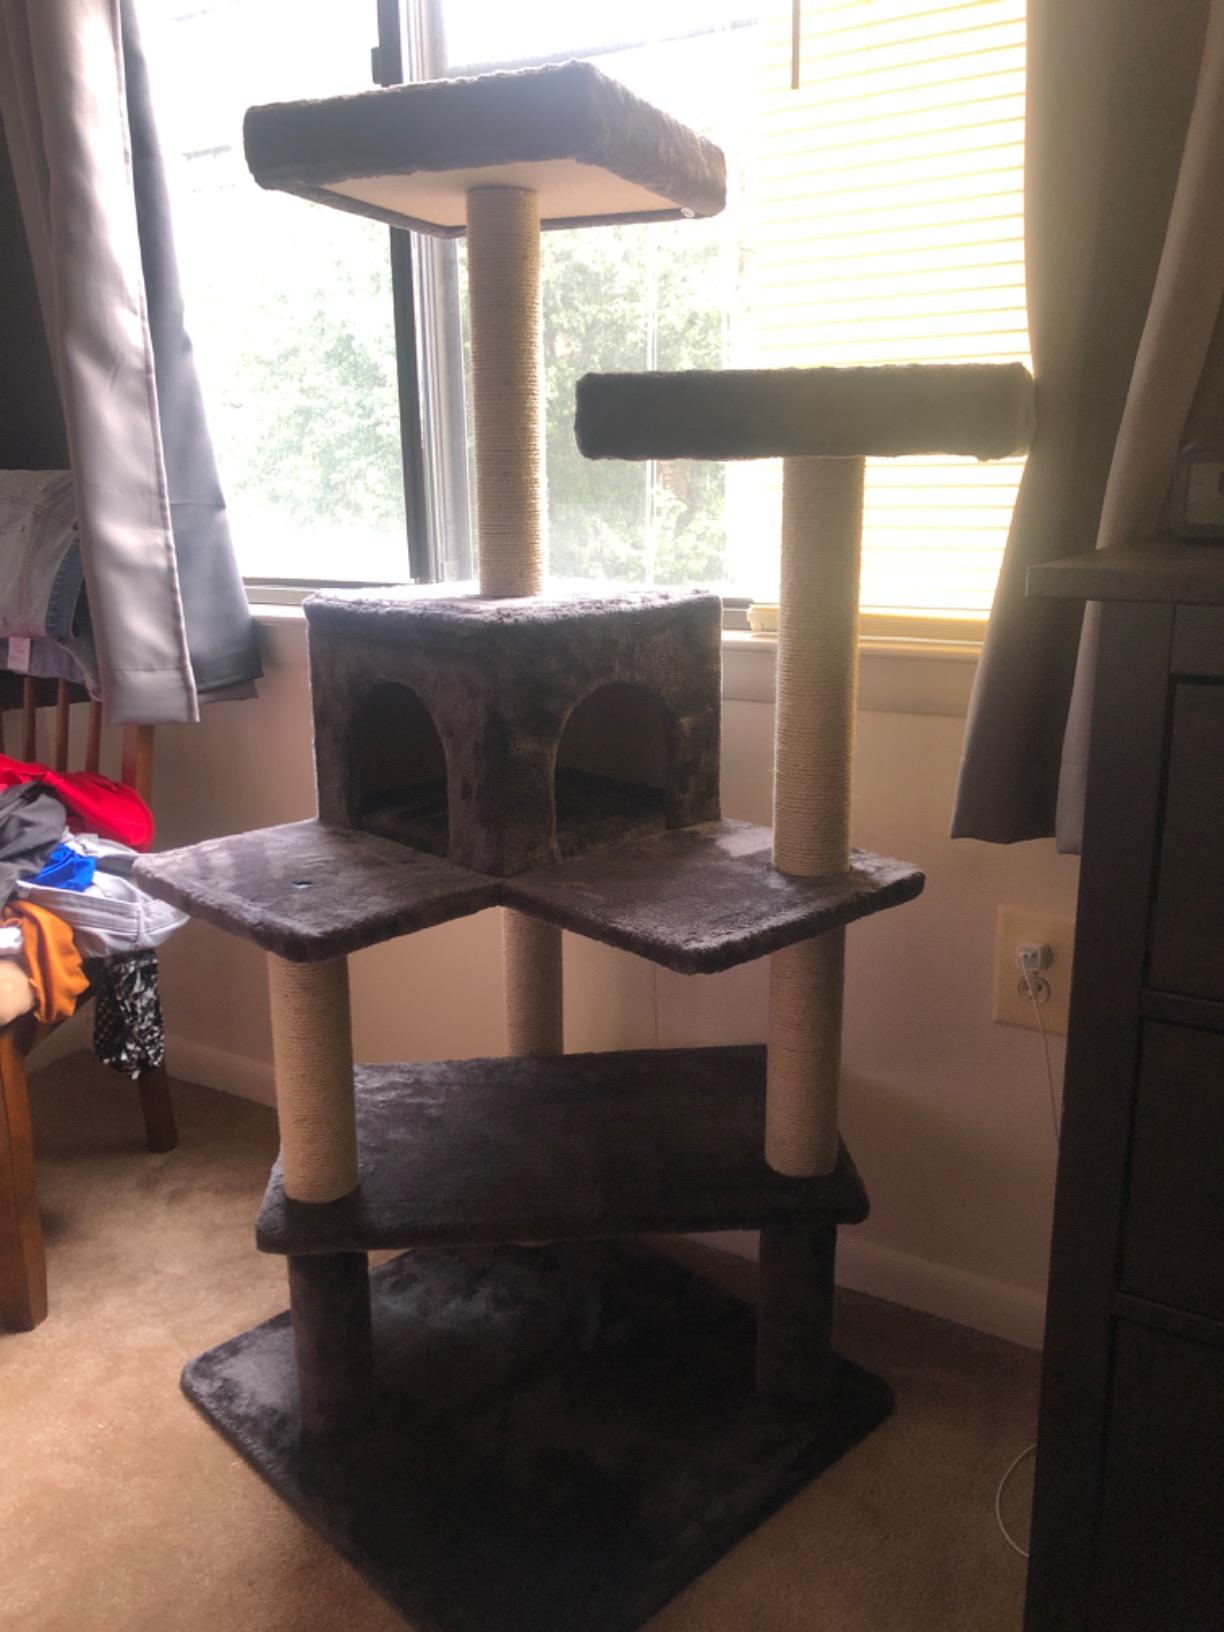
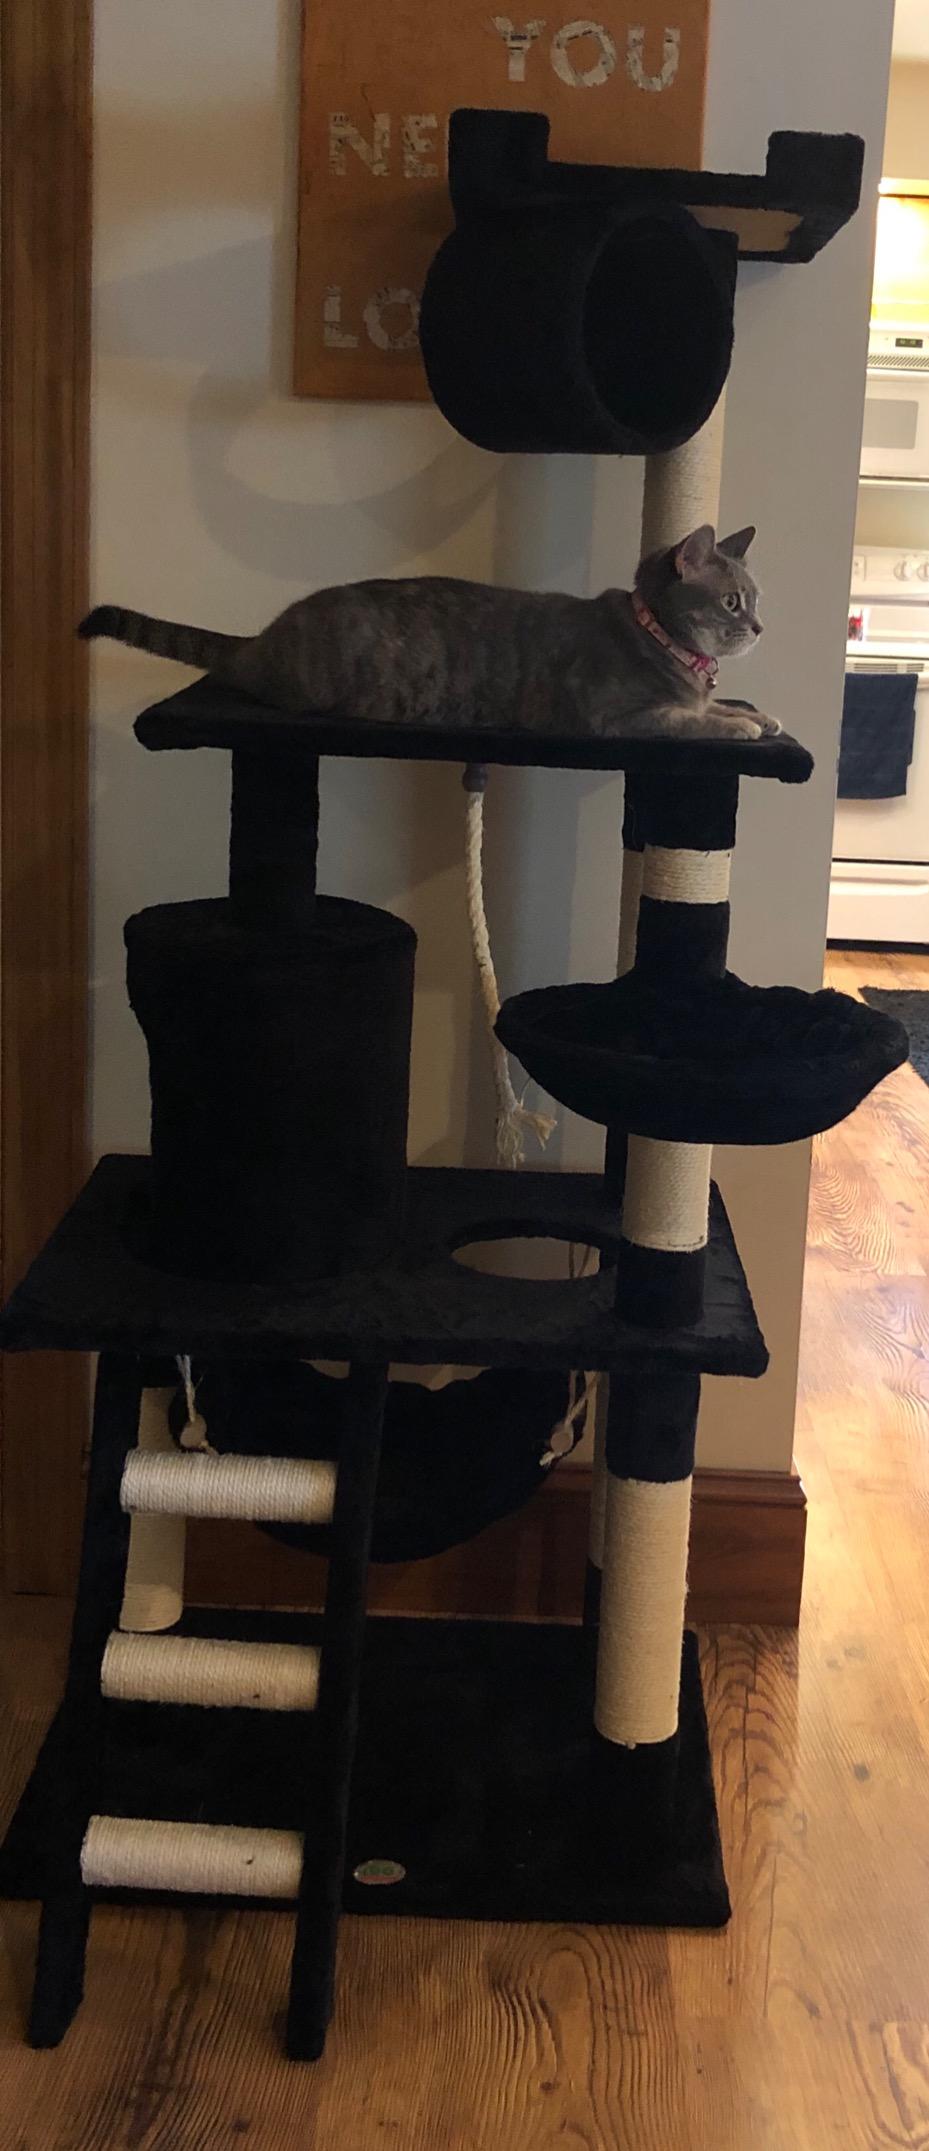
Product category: items_cat tree
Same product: no